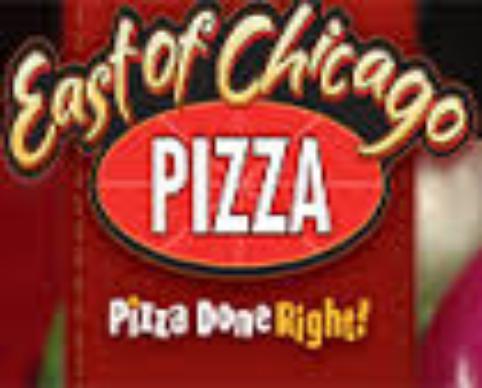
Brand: East of Chicago Pizza
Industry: Food